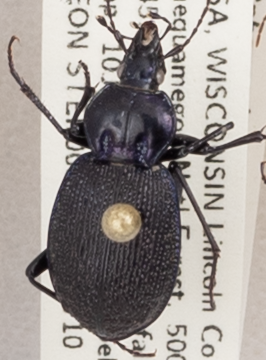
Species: Sphaeroderus stenostomus lecontei
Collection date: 2018-07-10
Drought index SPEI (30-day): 0.71
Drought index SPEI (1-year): -0.24
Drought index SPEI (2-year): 1.642